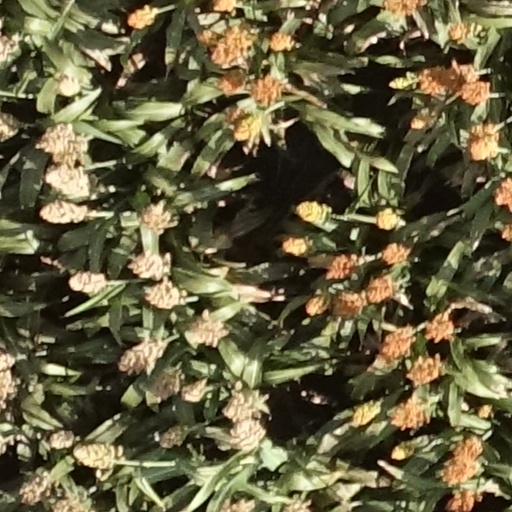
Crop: sorghum